Hugo Chávez

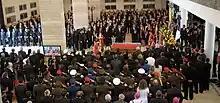
The public paying their respects at Chavez's funeral 8 March 2013

In 2010, Amnesty International criticized the Chávez administration for targeting critics following several politically motivated arrests. Freedom House listed Venezuela as being "partly free" in its 2011 Freedom in the World annual report, noting a recent decline in civil liberties. A 2010 Organization of American States report found concerns with freedom of expression, human rights abuses, authoritarianism, press freedom, threats to democracy, as well as erosion of separation of powers, the economic infrastructure and ability of the president to appoint judges to federal courts. OAS observers were denied access to Venezuela; Chávez rejected the OAS report, pointing out that its authors did not go to Venezuela. Venezuelan ombudswoman Gabriela Ramírez said the report distorted and took statistics out of context, and said that "human rights violations in Venezuela have decreased".